Borș (bran)

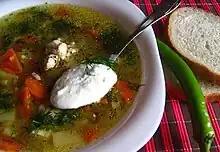
Borș – a Romanian and Moldovan national dish

Borș is either a liquid ingredient used in Romanian and Moldovan cuisine or the sour soup ("ciorbă") typically made with this ingredient. It used to be common in Hungary too, it is called Cibere.